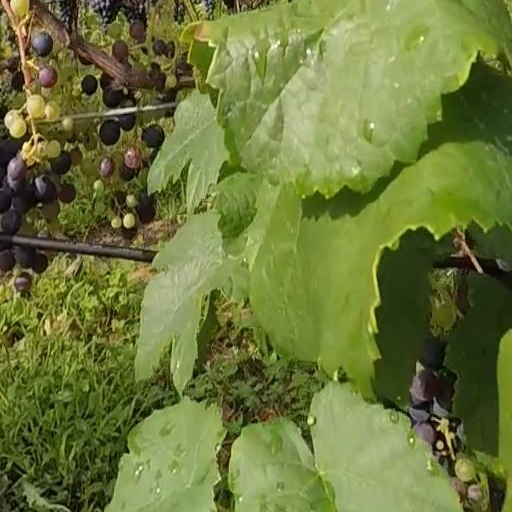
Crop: grape